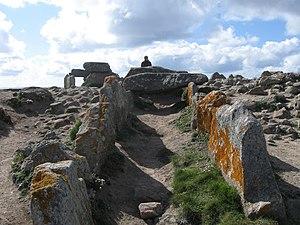
Le tumulus de Beg an Dorchenn s'élève sur une éminence naturelle dominant la baie d'Audierne, sur la presqu'île dite pointe de la Torche, en Plomeur, commune du pays Bigouden, dans le Finistère, en Bretagne.
Cet article recense une partie des monuments historiques du Finistère, en France.
Cet article recense les monuments historiques français classés en 1960.